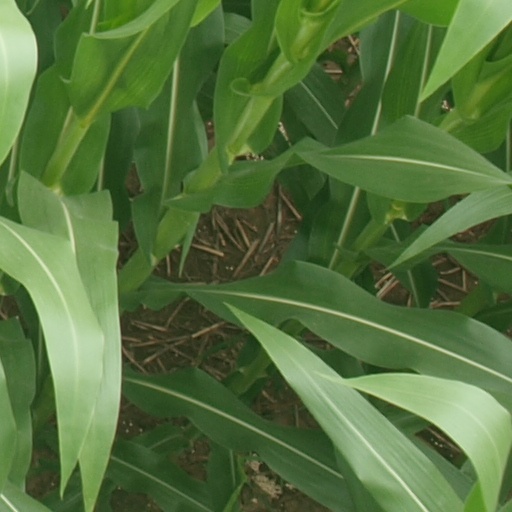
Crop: maize; corn